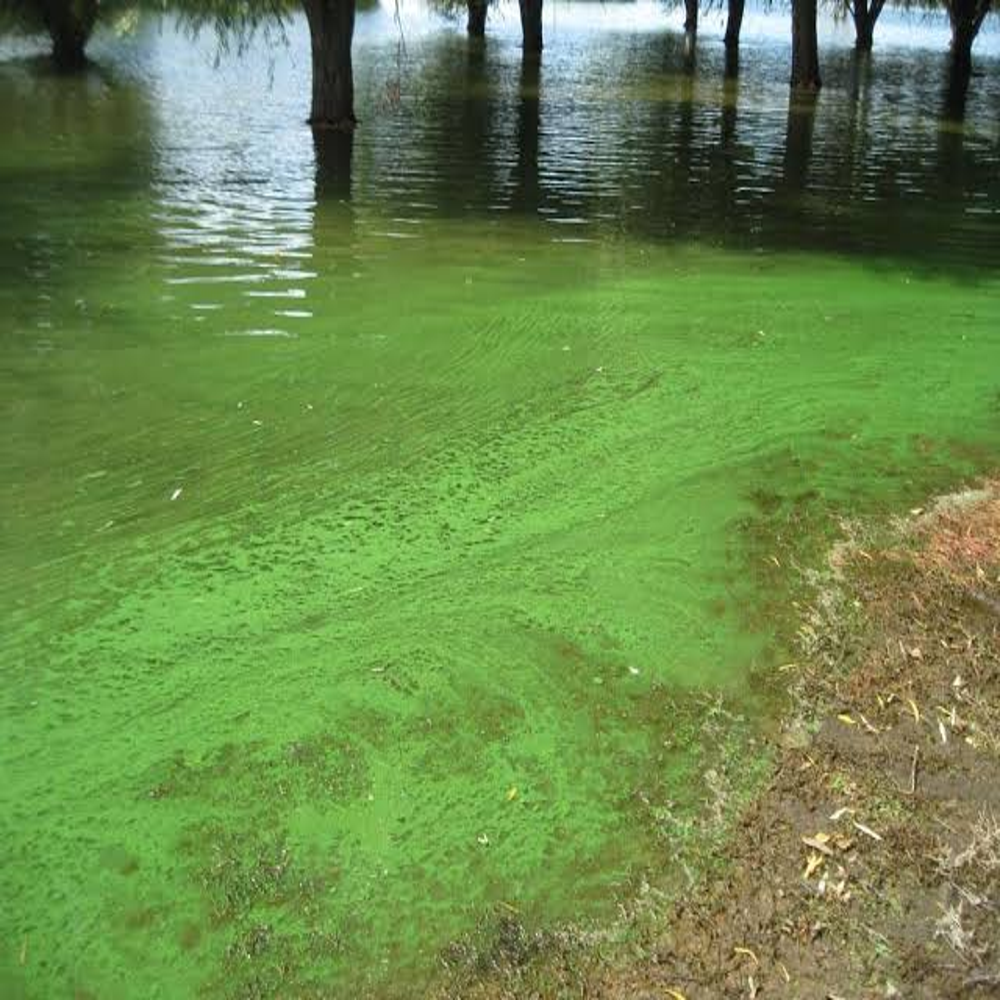
Body of water present: yes
Land polluted: no
Water polluted: no
Pollution percentage: 0%